We Wanna

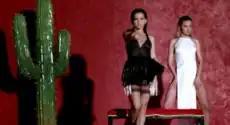
A shot from the music video, featuring Inna ("left") and Stan ("right") standing close to each other in front of a red backdrop and a cactus.

A music video for the song was uploaded onto Stan's YouTube channel on 8 June 2015. It was previewed by Romanian publication "Cancan", which published behind-the-scenes footage on 13 May 2015; three additional teasers preceded its premiere. The visual was shot in Puerto Rico and Romania by Khaled Mokhtar, Dimitri Caceaune and David Gal, with whom both Stan and Inna had collaborated with in the past. The choreography used in the clip was done by Emil Rengle and Cristian Miron.